Nicola Vaccaro

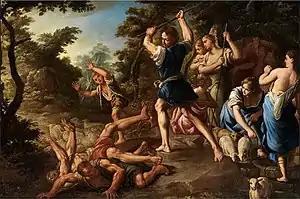
" Moses defending the daughters of Jethro"

He later fell in love with Giulietta Zuffi, a singer of the theater with whom he had a scandalous relationship. To please her he took up the position of manager at the Teatro di San Bartolomeo, an opera house in Napels, active mainly in the 17th and 18th centuries. He was the administrator, librettist and set designer of the theatre from 1683 to 1689. His mistress Zuffi was during this period the protagonist of the theater seasons. His activity in the field of theater was not separate from his artistic and existential trajectory, but was inseparable from the rest of his pictorial production. He wrote libretti for the theatre productions. He designed the theatre sets for which he likely also painted some of the decorations. He devised a new system for changing the sets. The theatrical activity of Nicola Vaccaro coincided with the famous season of Alessandro Scarlatti, an important moment for the history of music in Naples. Vaccaro ensured the collaboration of the great musician throughout the course of his management, thus demonstrating a modern managerial sensitivity. Vaccaro produced 18 shows during his tenure. All the works were first performed at the Royal Palace and then at the public Teathre of San Bartolomeo. He was kept so busy that his output as a painter was significantly reduced. Despite his hard work his tenure as manager of the theatre was not successful.